Hindu iconography

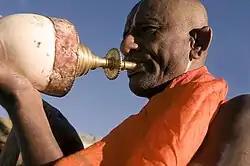
A Hindu pandit (priest) blowing the conch during puja.

The Shiva Lingam represents the deity Shiva, and is used as an icon of strength and fertility due to its sexual symbolism. Shivalinga (Sivalinga) is the most important and a popular symbolic representation of Shiva in Hinduism. It represents Shiva in his aspects of the creator, protector, and the destroyer in Shaiva traditions